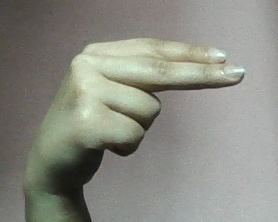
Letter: ain